Eight Short Preludes and Fugues

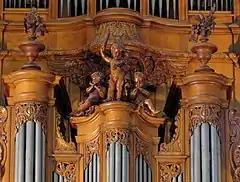
The 1741 organ of Johann Andreas Silbermann in St Thomas' Church, Strasbourg

The Eight Short Preludes and Fugues (also Eight Little Preludes and Fugues), BWV 553–560, are a collection of works for keyboard and pedal formerly attributed to Johann Sebastian Bach. They are now believed to have been composed by one of Bach's pupils, possibly Johann Tobias Krebs or his son Johann Ludwig Krebs, or by the Bohemian composer Johann Caspar Ferdinand Fischer.